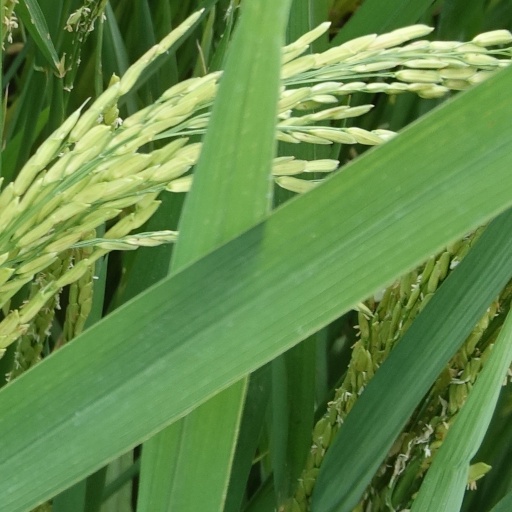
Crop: rice